Coimbatore

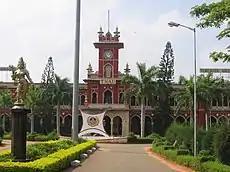
Tamil Nadu Agricultural University, one of the foremost institutions of agriculture in India

Train service in Coimbatore started in 1861, upon the construction of the Podanur – Madras line connecting Kerala and the west coast with the rest of India. Coimbatore lies on the Jolarpettai–Shoranur line broad gauge railway line and the city falls under the Salem division of the Southern Railway zone of Indian Railways. The major railway station is the Coimbatore Junction which is the second-largest income generating station in the Southern Railway zone after Chennai Central and is amongst the top hundred booking stations of Indian Railways. Other major railway stations catering to the city include Coimbatore North Junction, Podanur Junction and minor stations at Peelamedu, Singanallur, Irugur Junction, Perianaikanpalayam, Madukkarai, Somanur and Sulur.